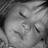
Emotion: neutral